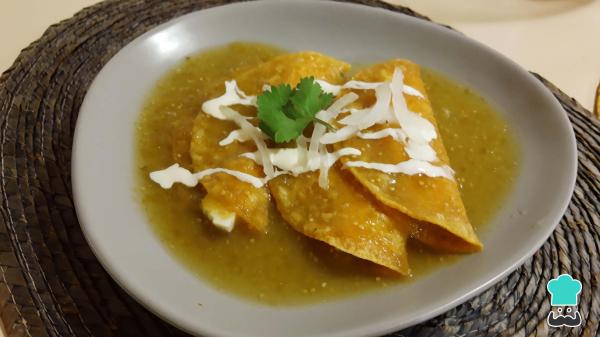
Baña las tortillas con la salsa de tomate verde, agrega crema ácida al gusto, cebolla fileteada y estarán listas para comer. Como ves, las entomatadas verdes de queso quedan deliciosas y son una alternativa perfecta a las tradicionales entomatadas.Puedes hacer tu propia crema ácida casera con esta receta.